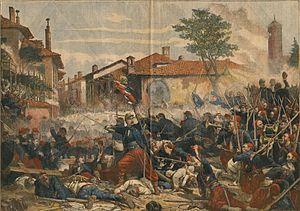
La campagne d'Italie de 1859, aussi appelée guerre d'Italie de 1859, correspondant à la deuxième guerre d'indépendance italienne, voit s’affronter l’armée franco-piémontaise et celle de l’empire d'Autriche. Sa conclusion permet la réunion de la Lombardie au royaume de Sardaigne et pose la base de la constitution du royaume d’Italie.